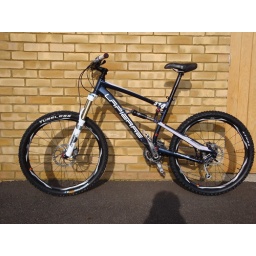
New bike (broke last one in 2 )- shiny and clean before I hit the mud and snow!